La Salle University

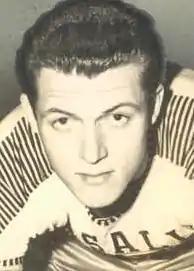
LaSalle alumnus Tom Gola, who went on to play with the Philadelphia Warriors and New York Knicks from 1955 to 1966, namesake of Tom Gola Arena

The university is led by its board of trustees headed by a president and chair. The president serves one or more 5–year terms. , there have been 29 Presidents. Students are represented through a democratically elected student government. The La Salle Students' Government Association sits on numerous committees led by staff and administrators, including some board meetings. La Salle's student government is a founding member of the American Student Government Association. The president's office, formerly located in the historic Peale House, is now in College Hall, the former business school building.